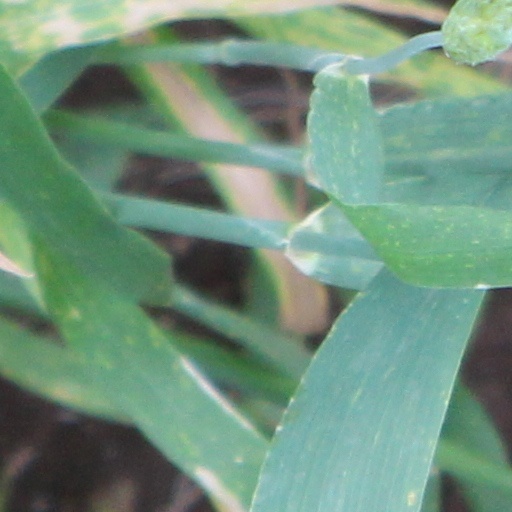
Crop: wheat